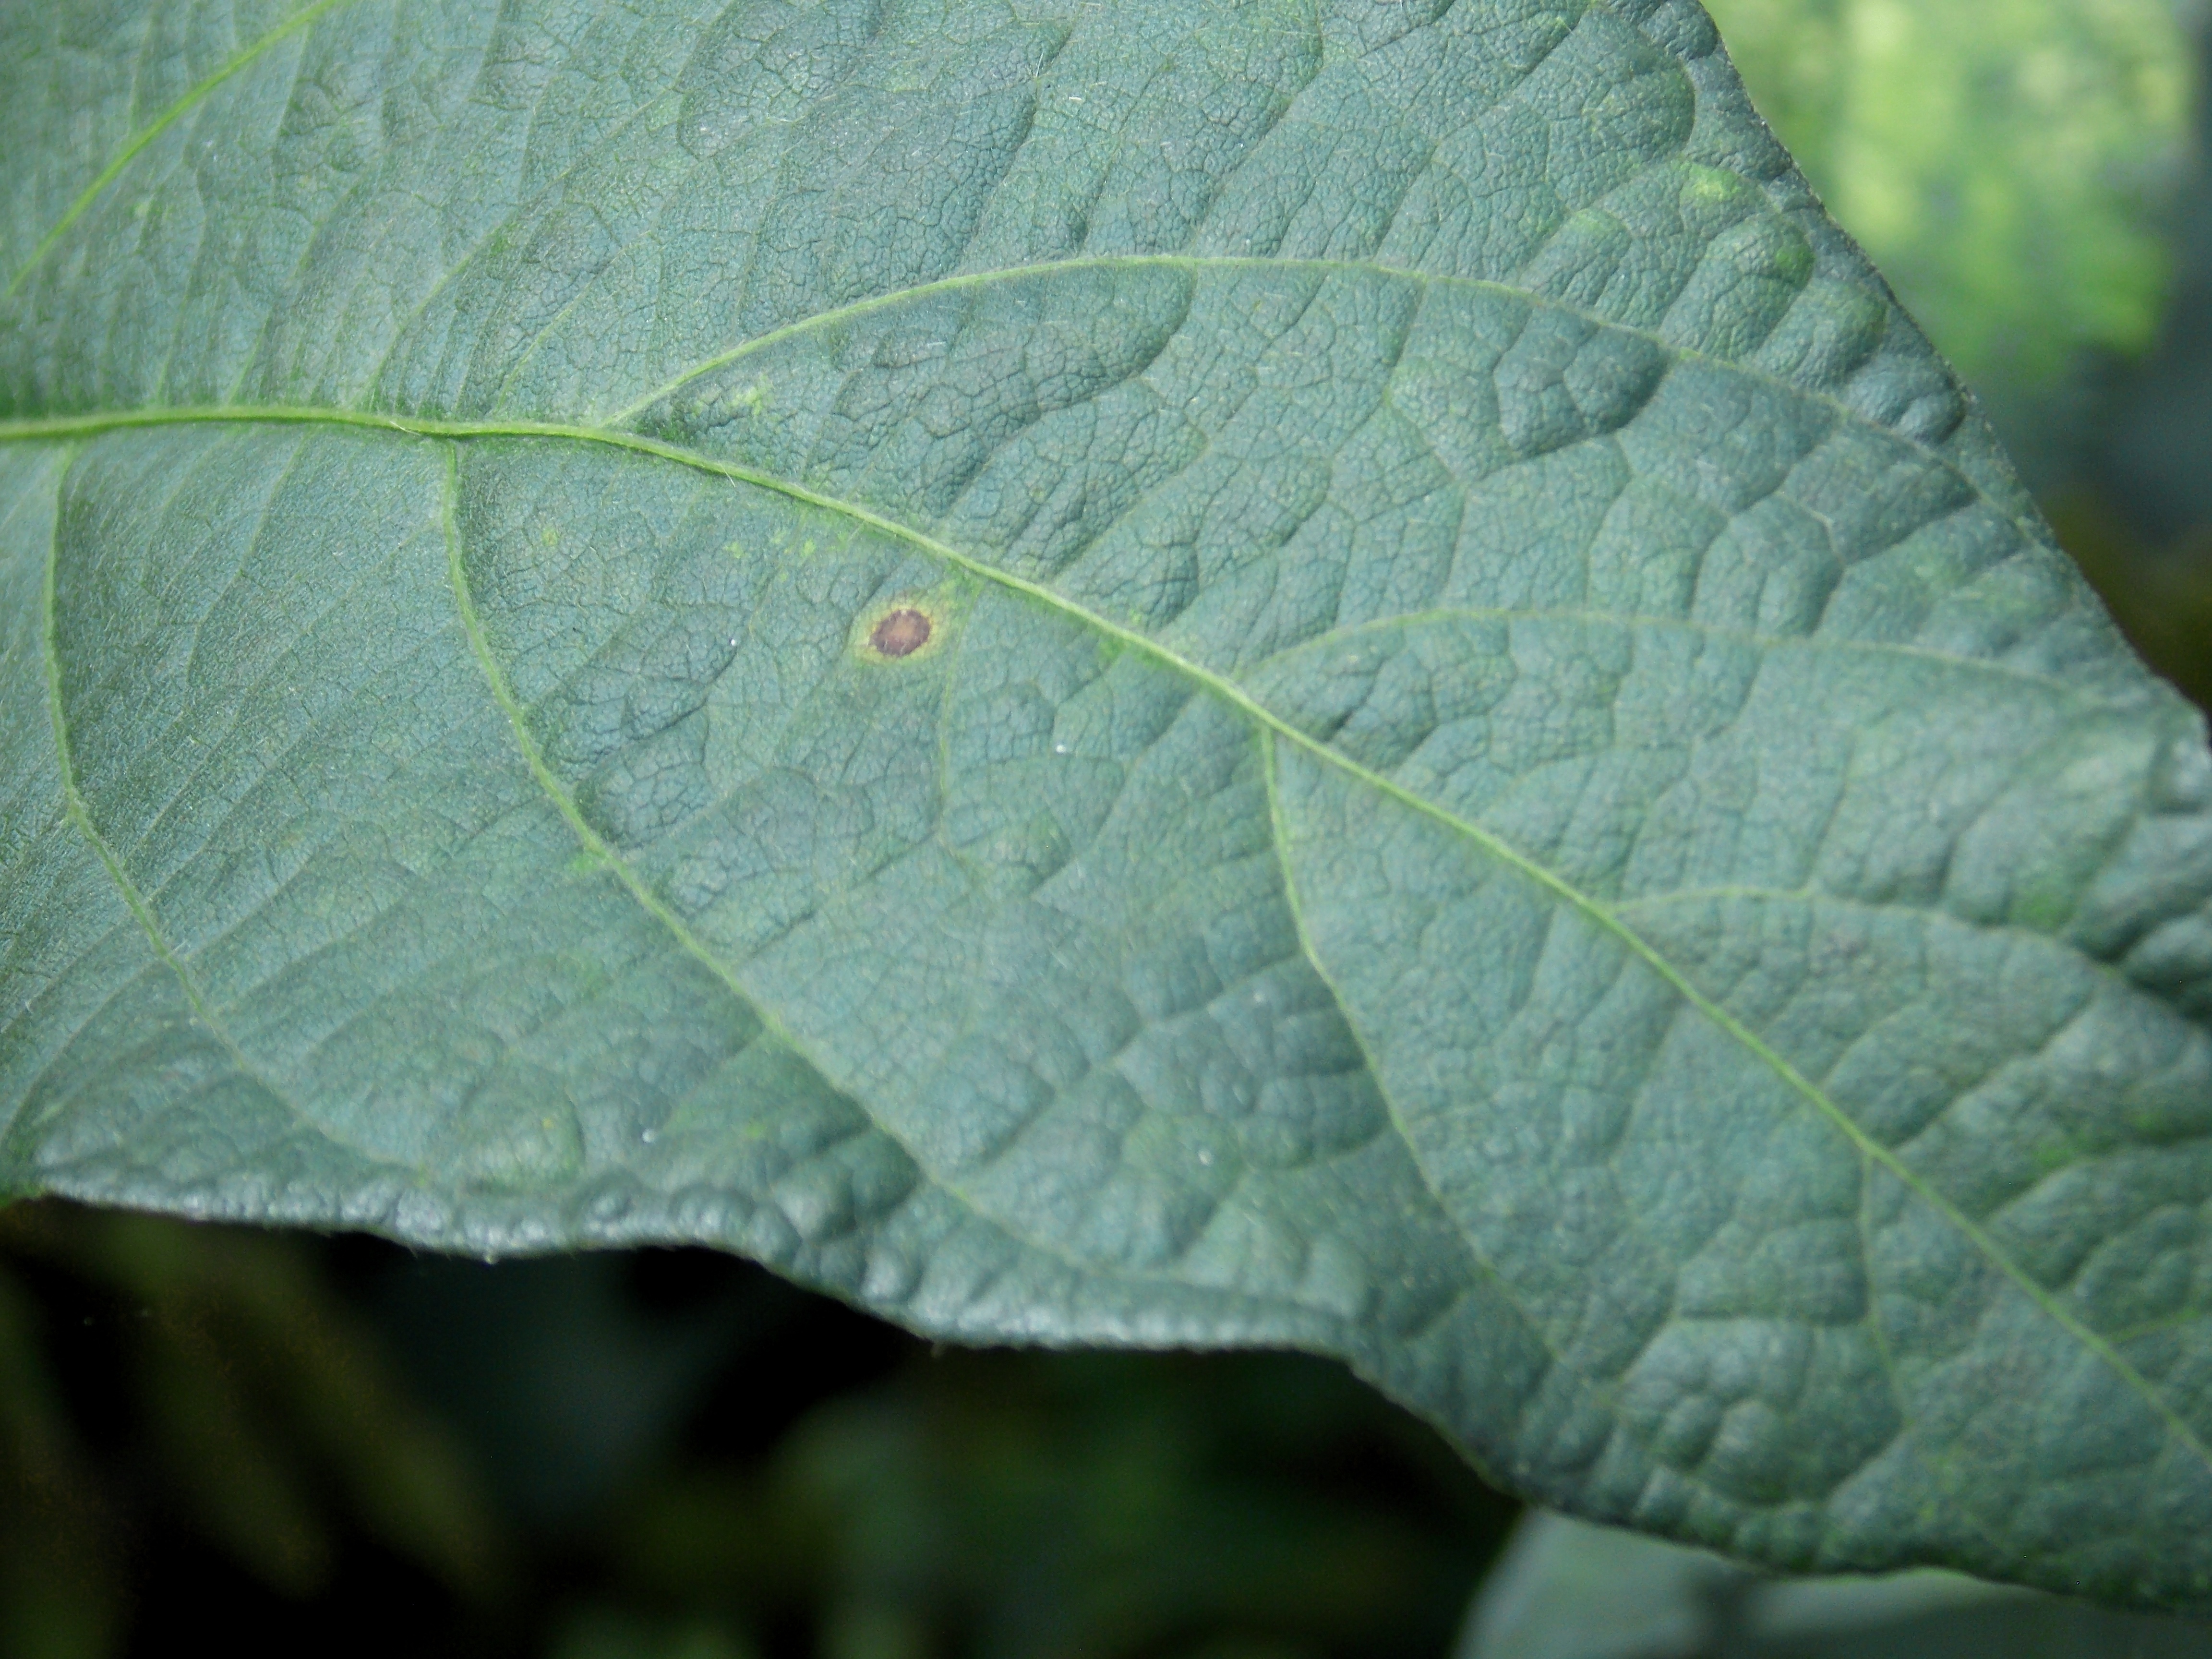
Label: Disease